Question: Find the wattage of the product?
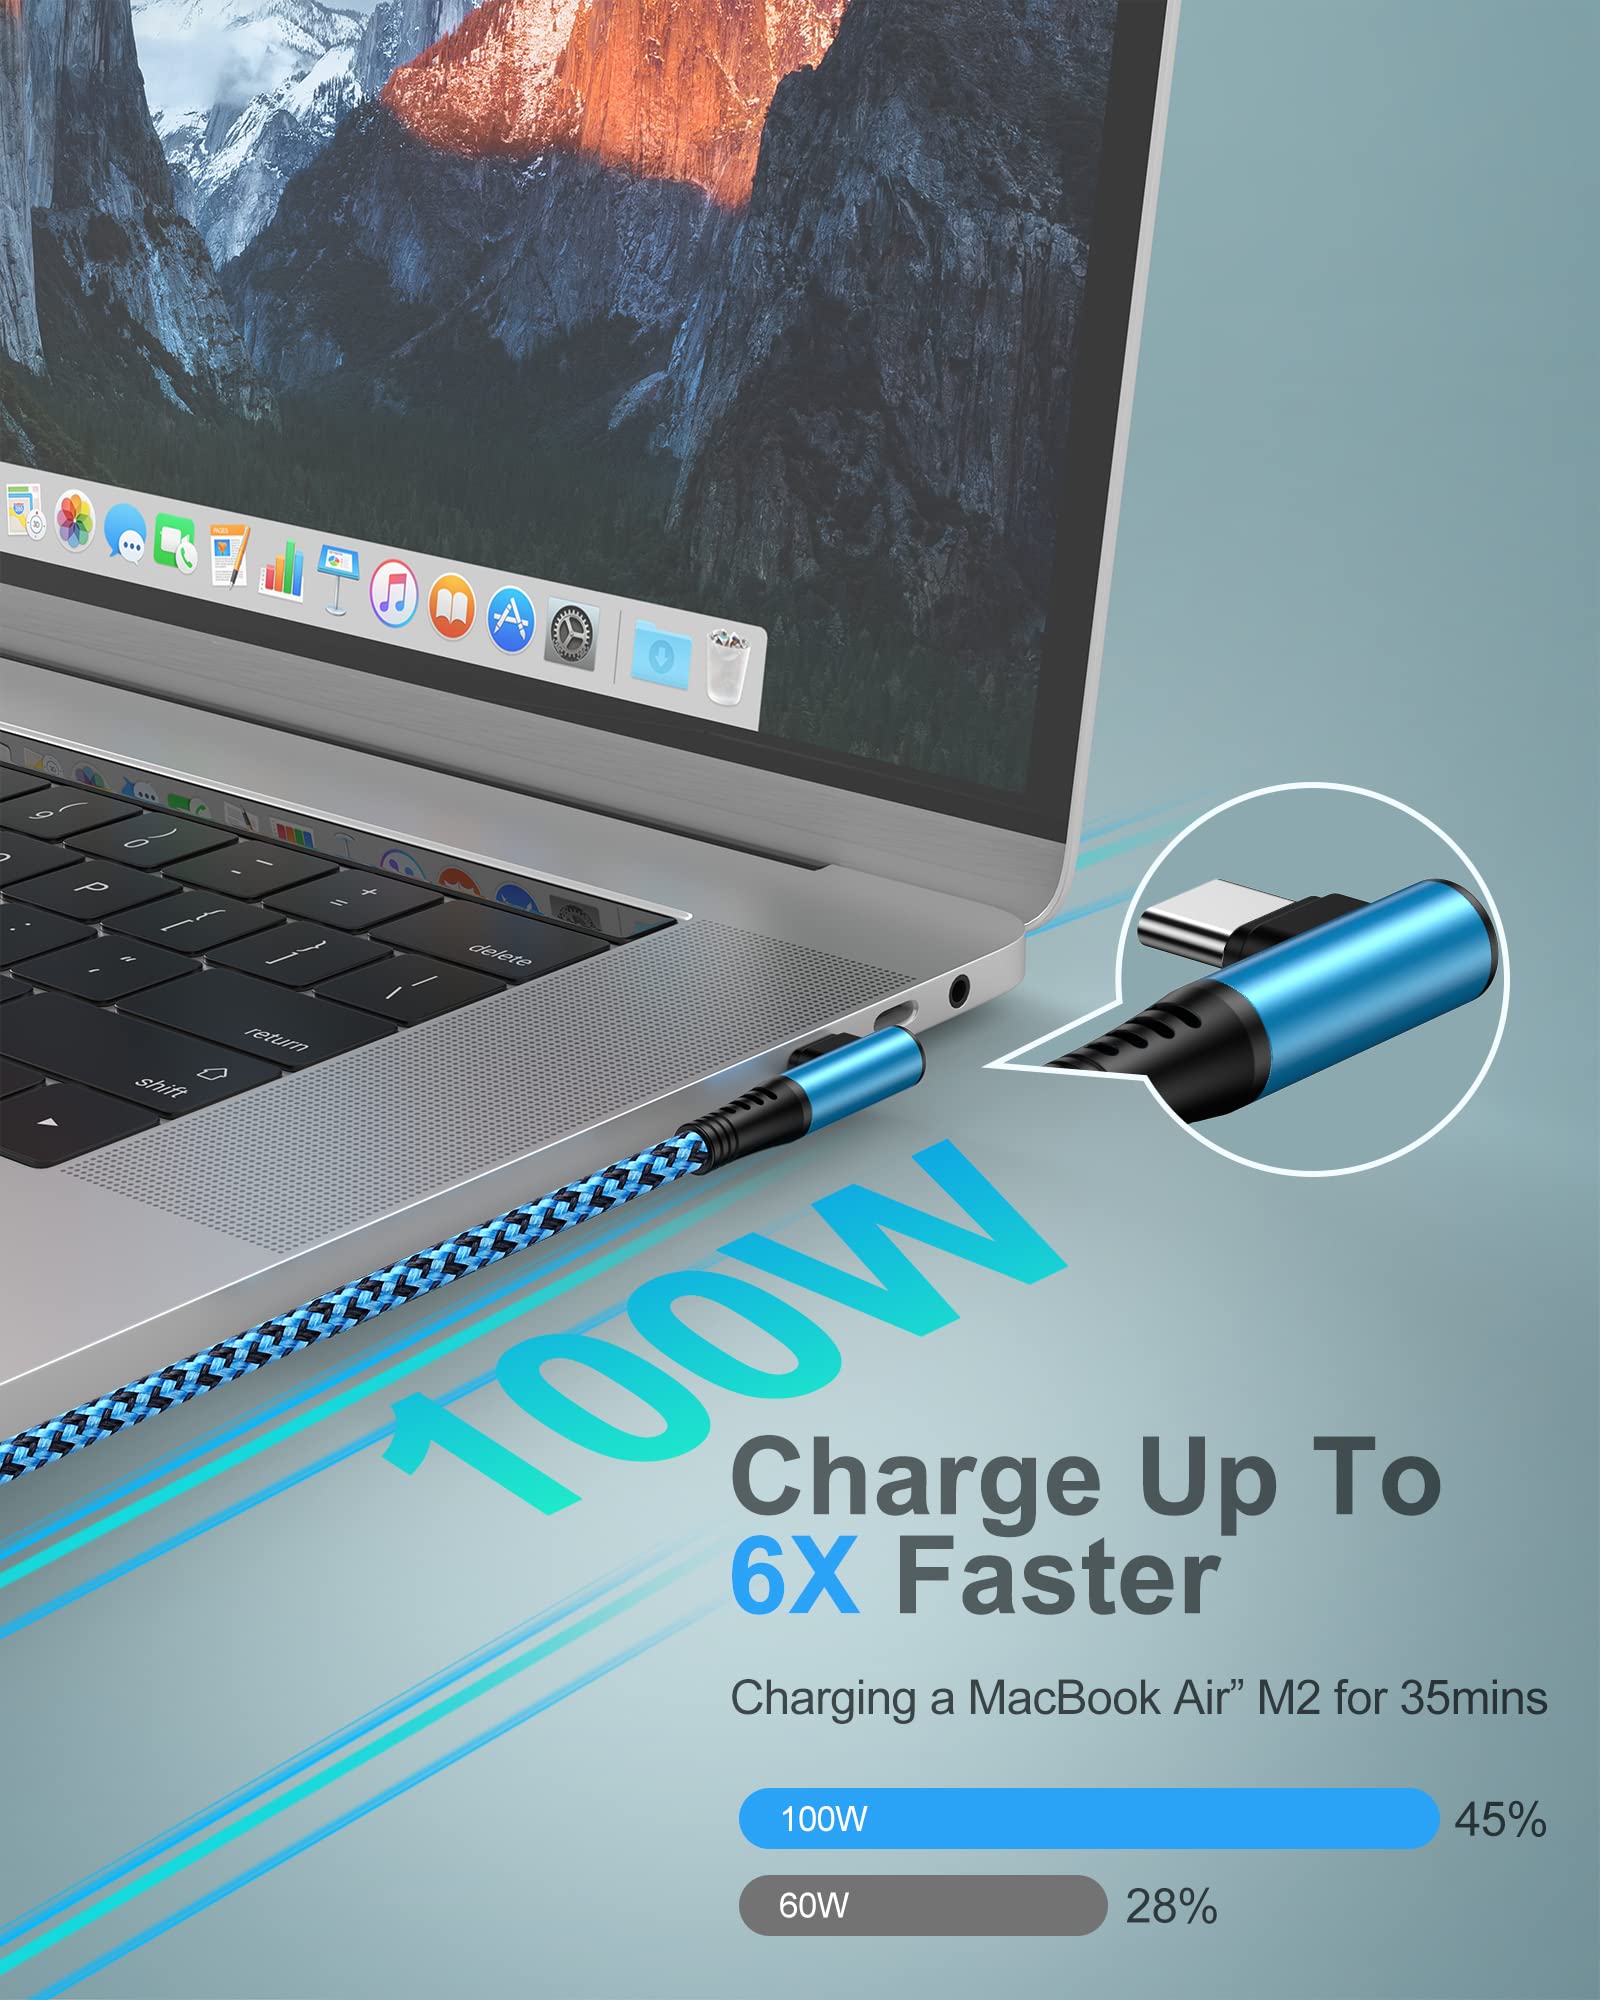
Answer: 100.0 watt